Baseball field

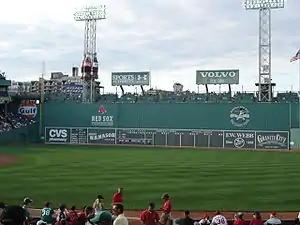
Boston's Fenway Park's left-field wall, the Green Monster, in 2006, showing the manual scoreboard, and Green Monster seating, and the additions of charity advertisements along the top, billboards above the seating, and the American League East standings

The grass line, where the dirt of the infield ends and the grass of the outfield begins, has no special significance to the rules of the game (except in Double-A Minor League Baseball where all infielders must be on the infield dirt when the pitch is thrown as part of an experimental rule for the 2021 season), but it can influence the outcome of a game. Dirt running paths between the bases (and, at one time and still in some parks, between the pitcher and the catcher) have existed since the beginning of the game, although they were not mentioned in the rule books until around 1950, and their specifications are flexible. In addition to providing a running path, the grass lines act as a visual aid so that players, umpires and fans may better judge distance from the center of the diamond. Occasionally the ball may take a tricky bounce off the dirt area or the edge between the dirt and the grass. Multiple World Series championships (including 1924, 1960 and 1986) have been decided or heavily influenced by erratic hops of ground balls.